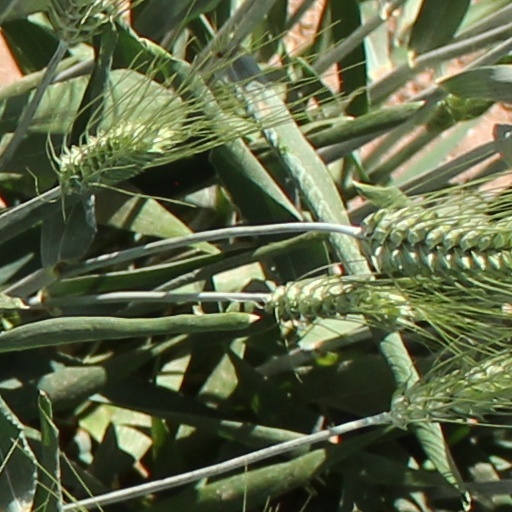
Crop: wheat